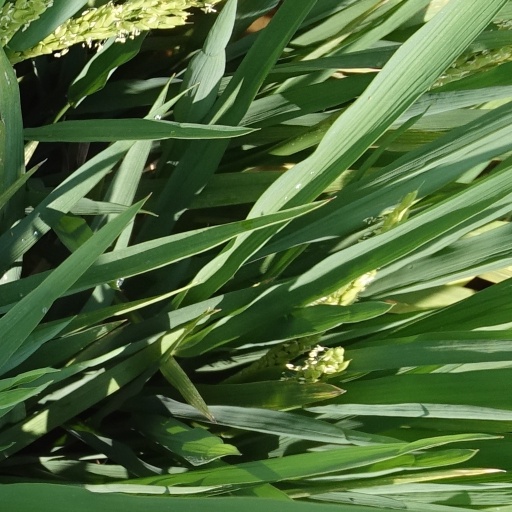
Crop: rice